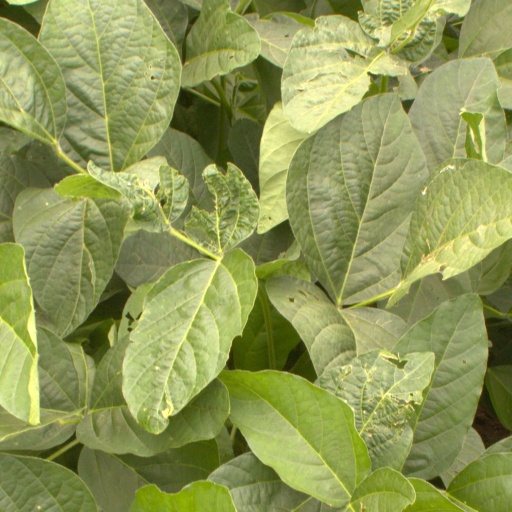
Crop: soybean